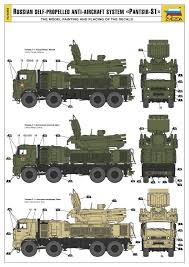
Label: Pantsir-S1